Juan Martínez Munuera

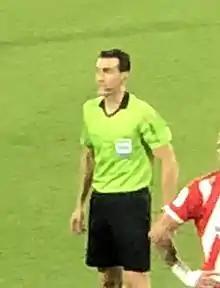
Martínez Munuera in 2018

Juan Martínez Munuera (born 13 July 1982) is a Spanish football referee who officiates in La Liga. He is ranked as a UEFA second category referee.